Squash in Egypt

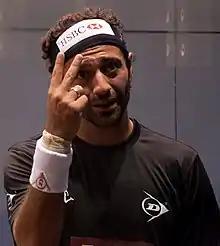
Former world number one Amr Shabana

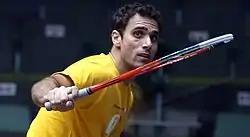
Former world number one Karim Darwish

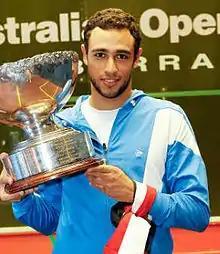
Former world number one Ramy Ashour

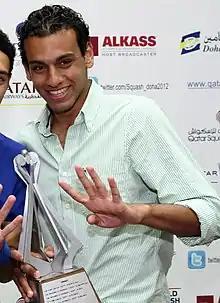
Former world number one Mohamed El Shorbagy

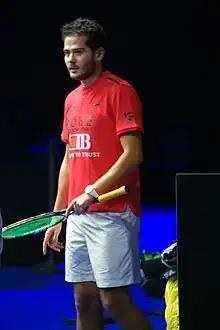
Former world number one Karim Abdel Gawad

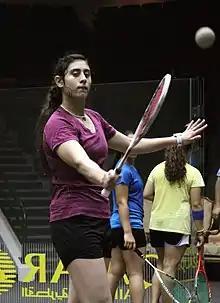
Former world number one Nour El Sherbini

Squash is a popular sport in Egypt. The country has been producing top players since the 1930s, and it is believed that former president Hosni Mubarak, a keen player himself, gave the sport a major boost in the 1990s. It has also been said that the current success is the result of an investment in the sport of Egyptian society as a whole.